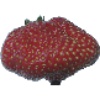
Label: Strawberry Wedge 1